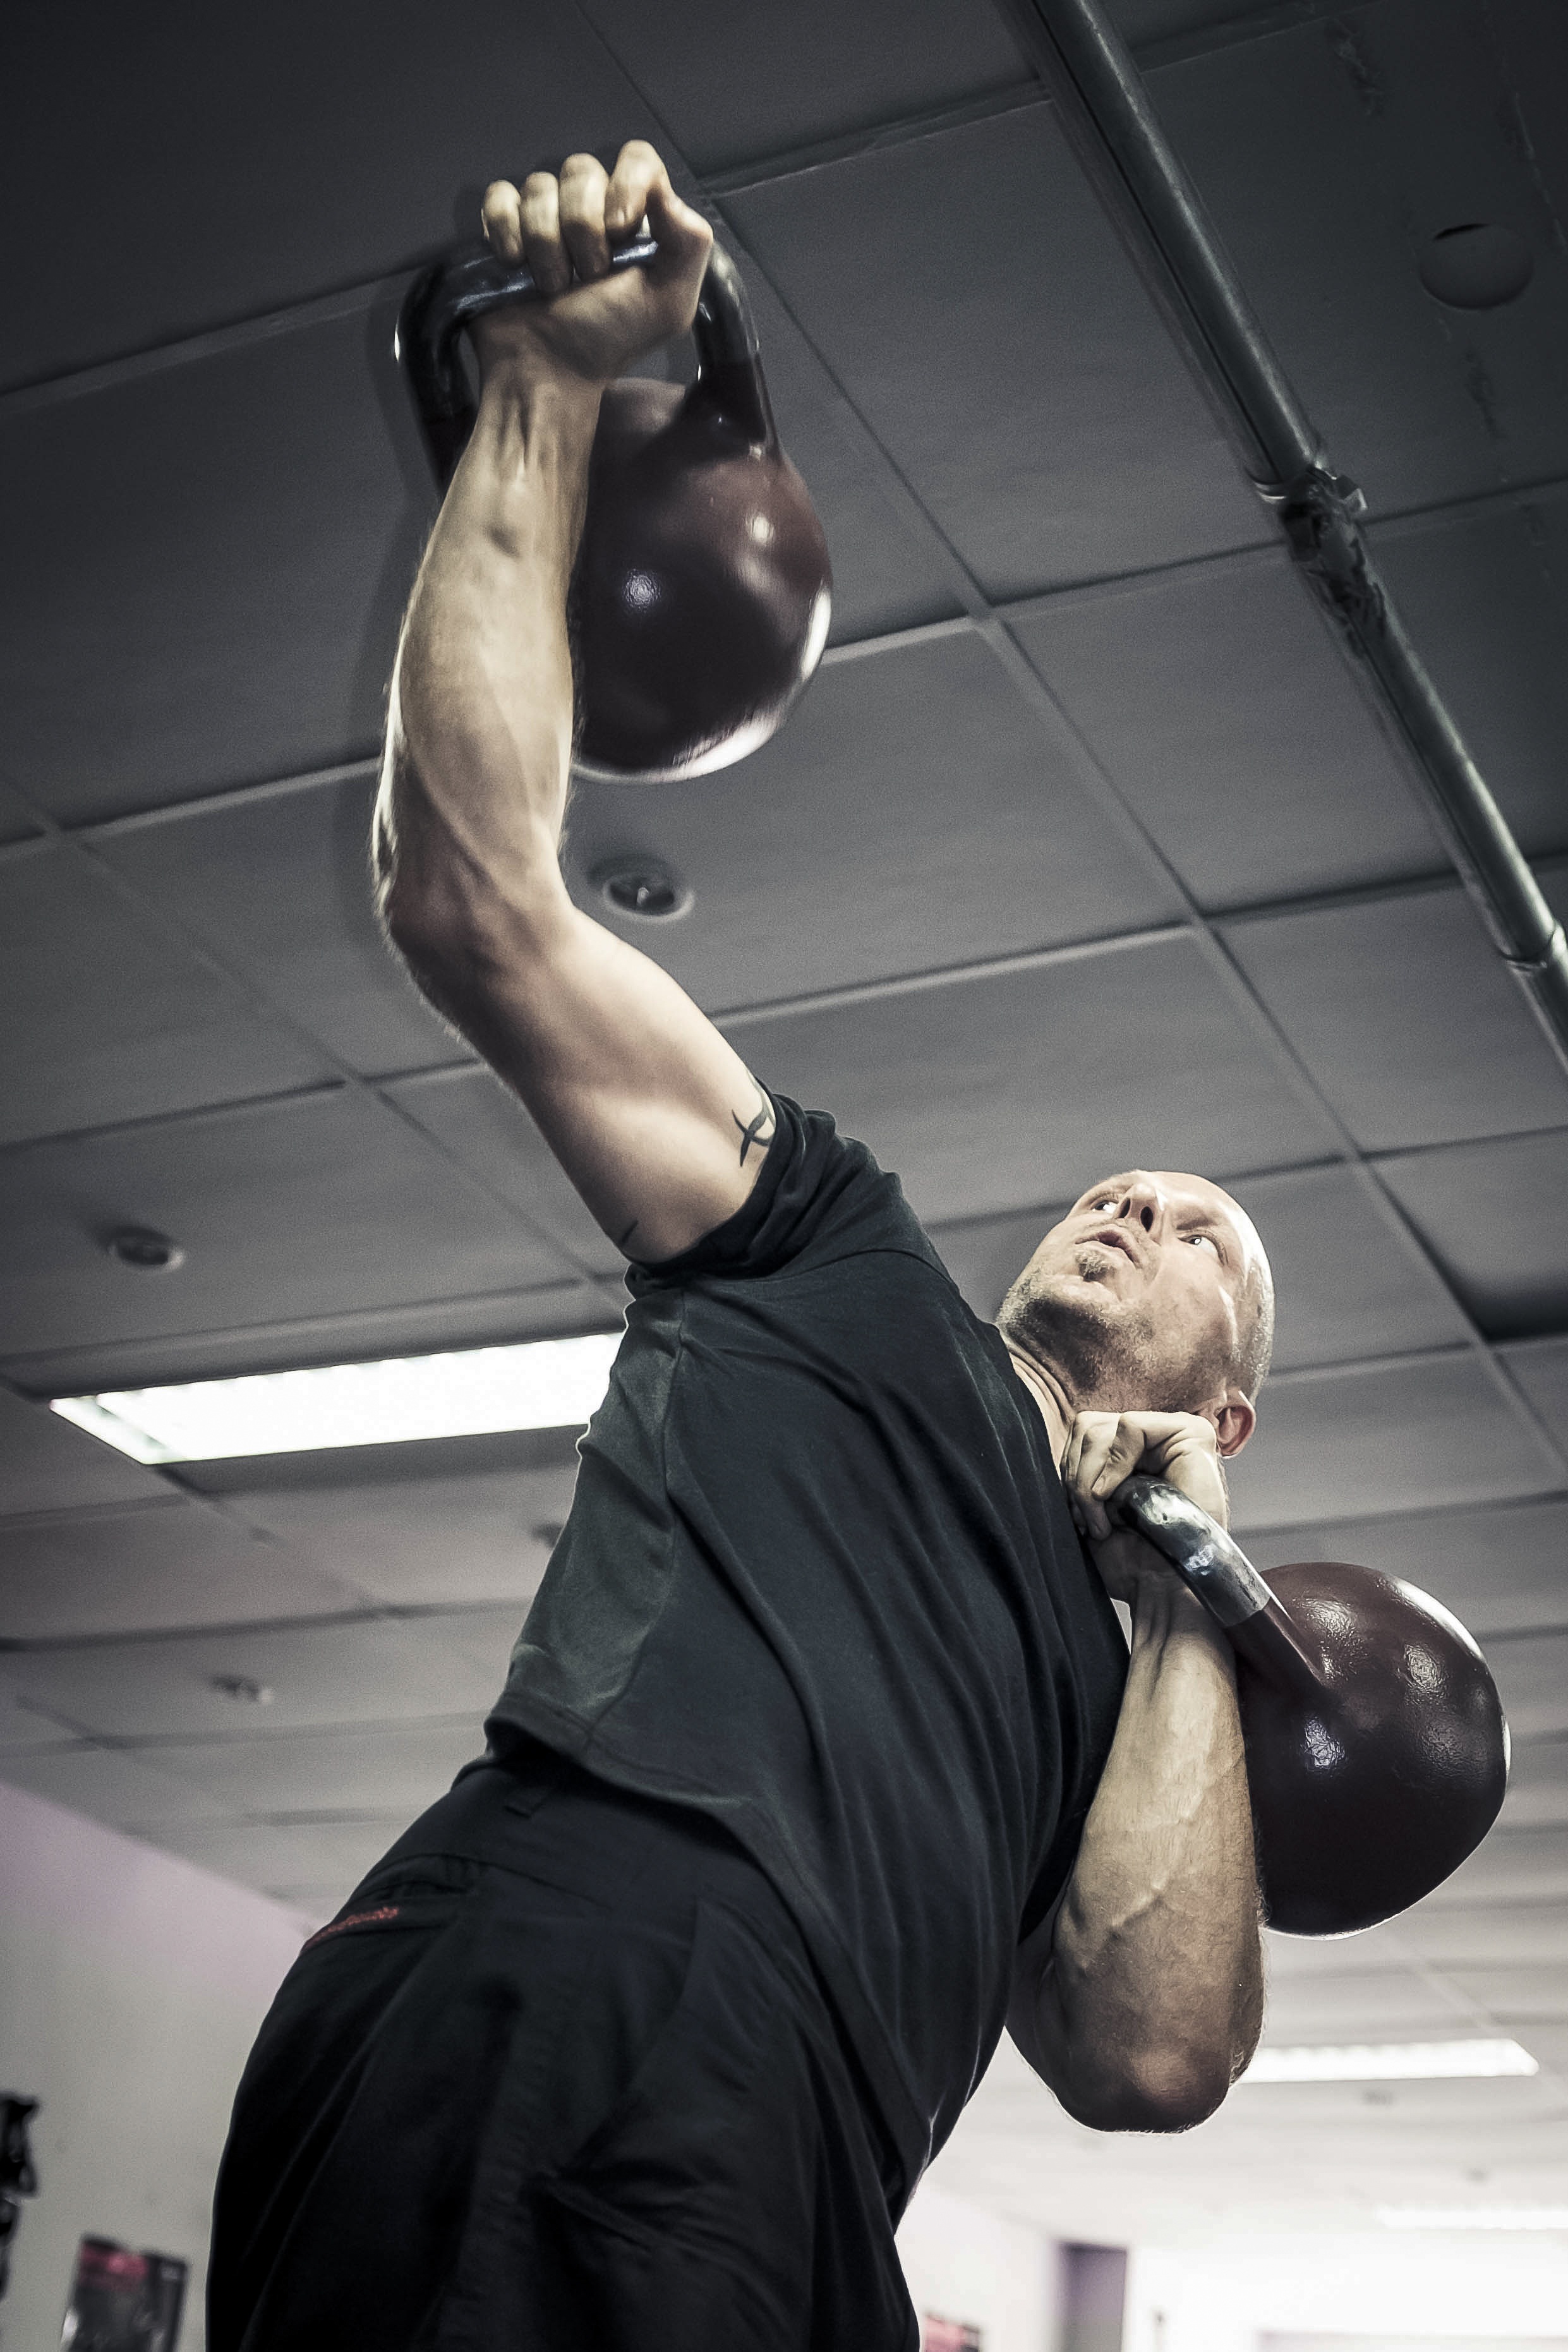
structure, model, training, exercise, black, arm, fitness, gym, workout, muscle, performance art, boxing, press, sports, fit, bodybuilding, photo shoot, kettlebell, kettlebells, crossfit, sport venue, human action, physical fitness, exercise equipment, kettlebell training, cavemantraining, taco fleur, kettlebell trainer, side press